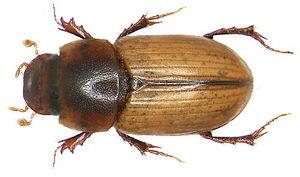
Cette liste recense tous les insectes répertoriés dans le Nord-Pas-de-Calais à partir des données de l'Inventaire national du patrimoine naturel.
Acanthobodilus est un genre d'insectes de l'ordre des coléoptères.
Acanthobodilus immundus est une espèce d'insectes de l'ordre des coléoptères et du sous-ordre des polyphages.